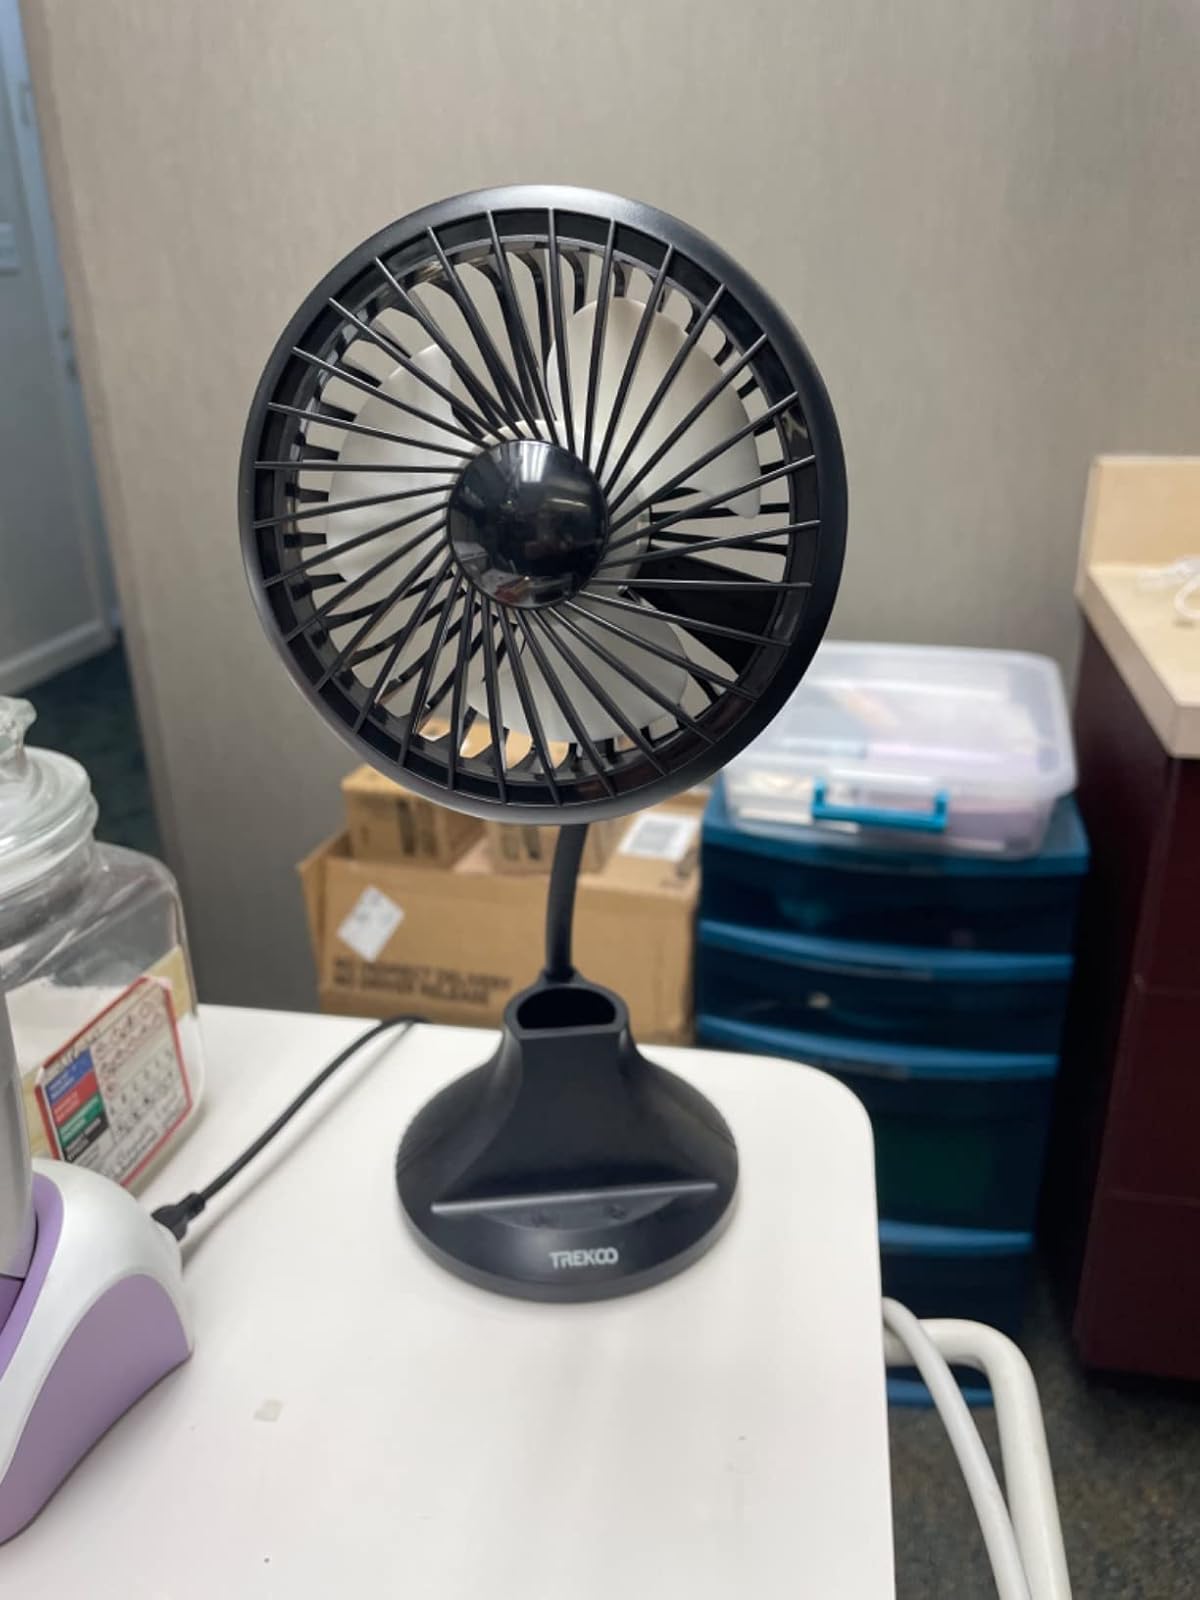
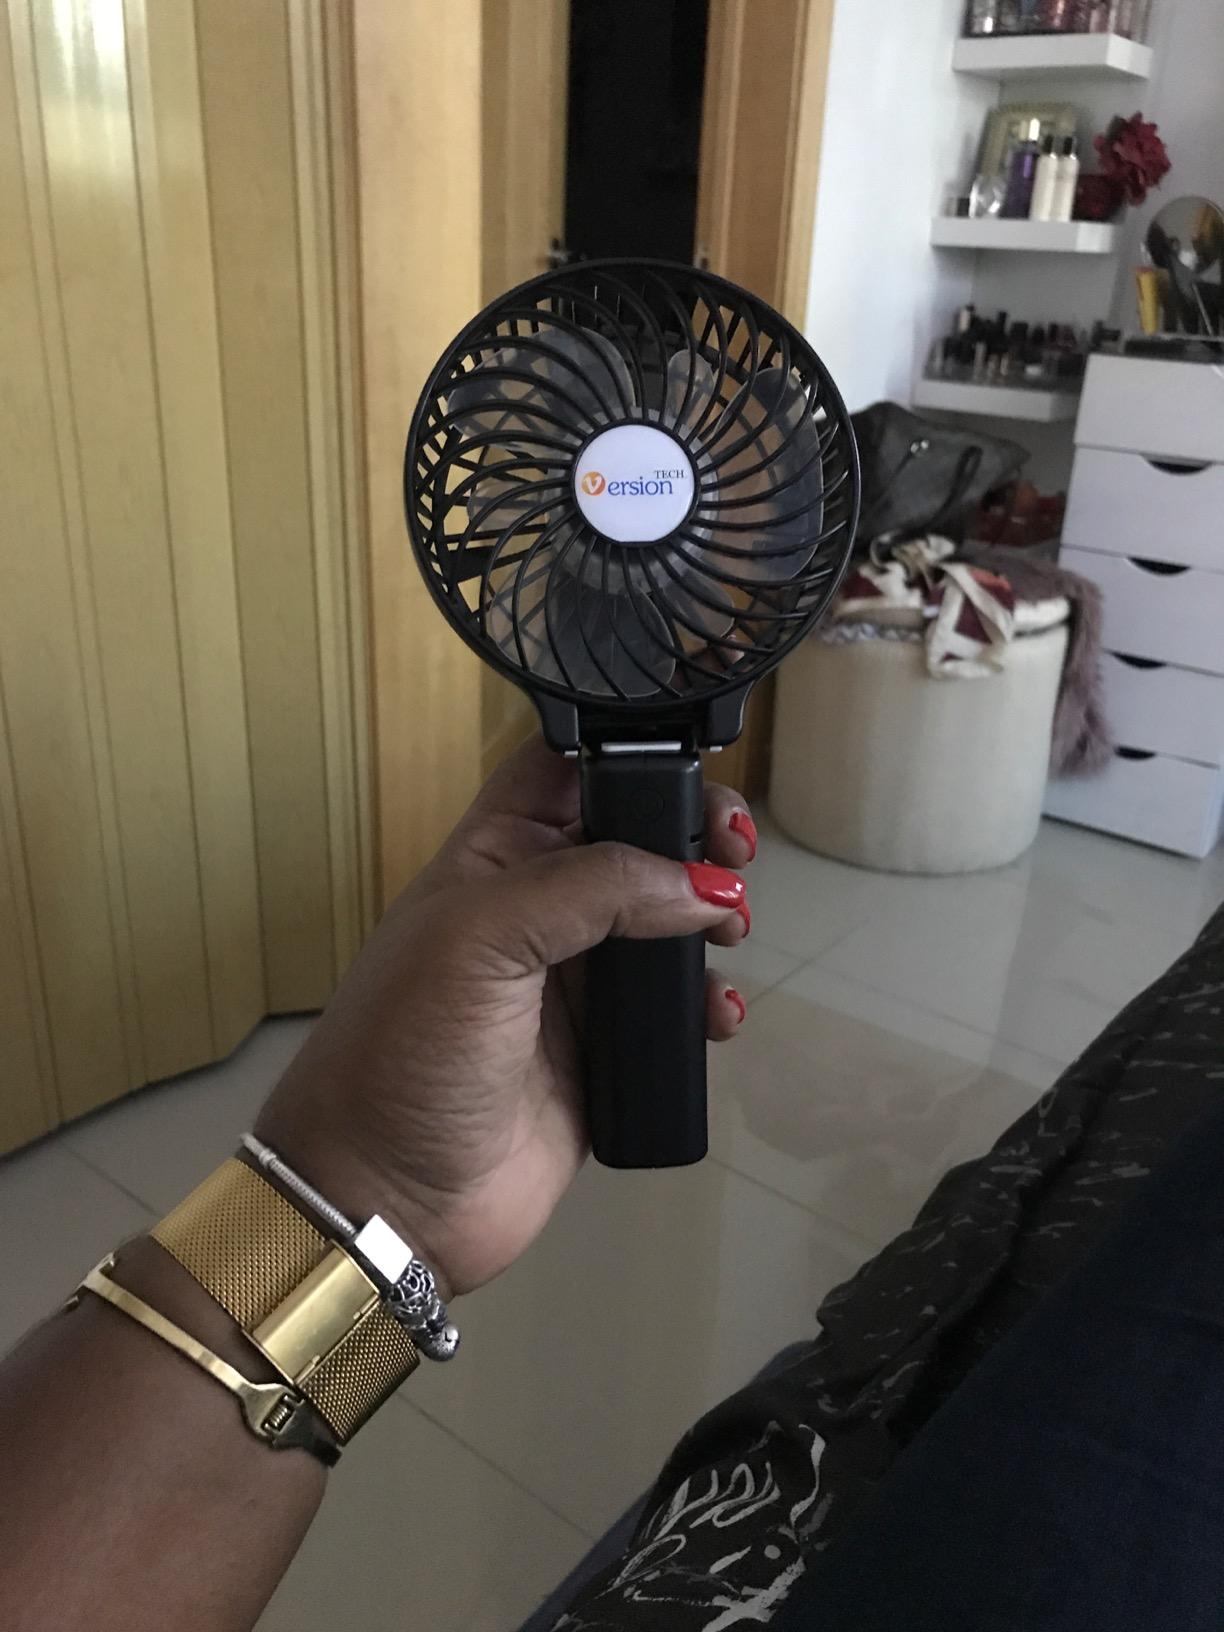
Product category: fan
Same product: no